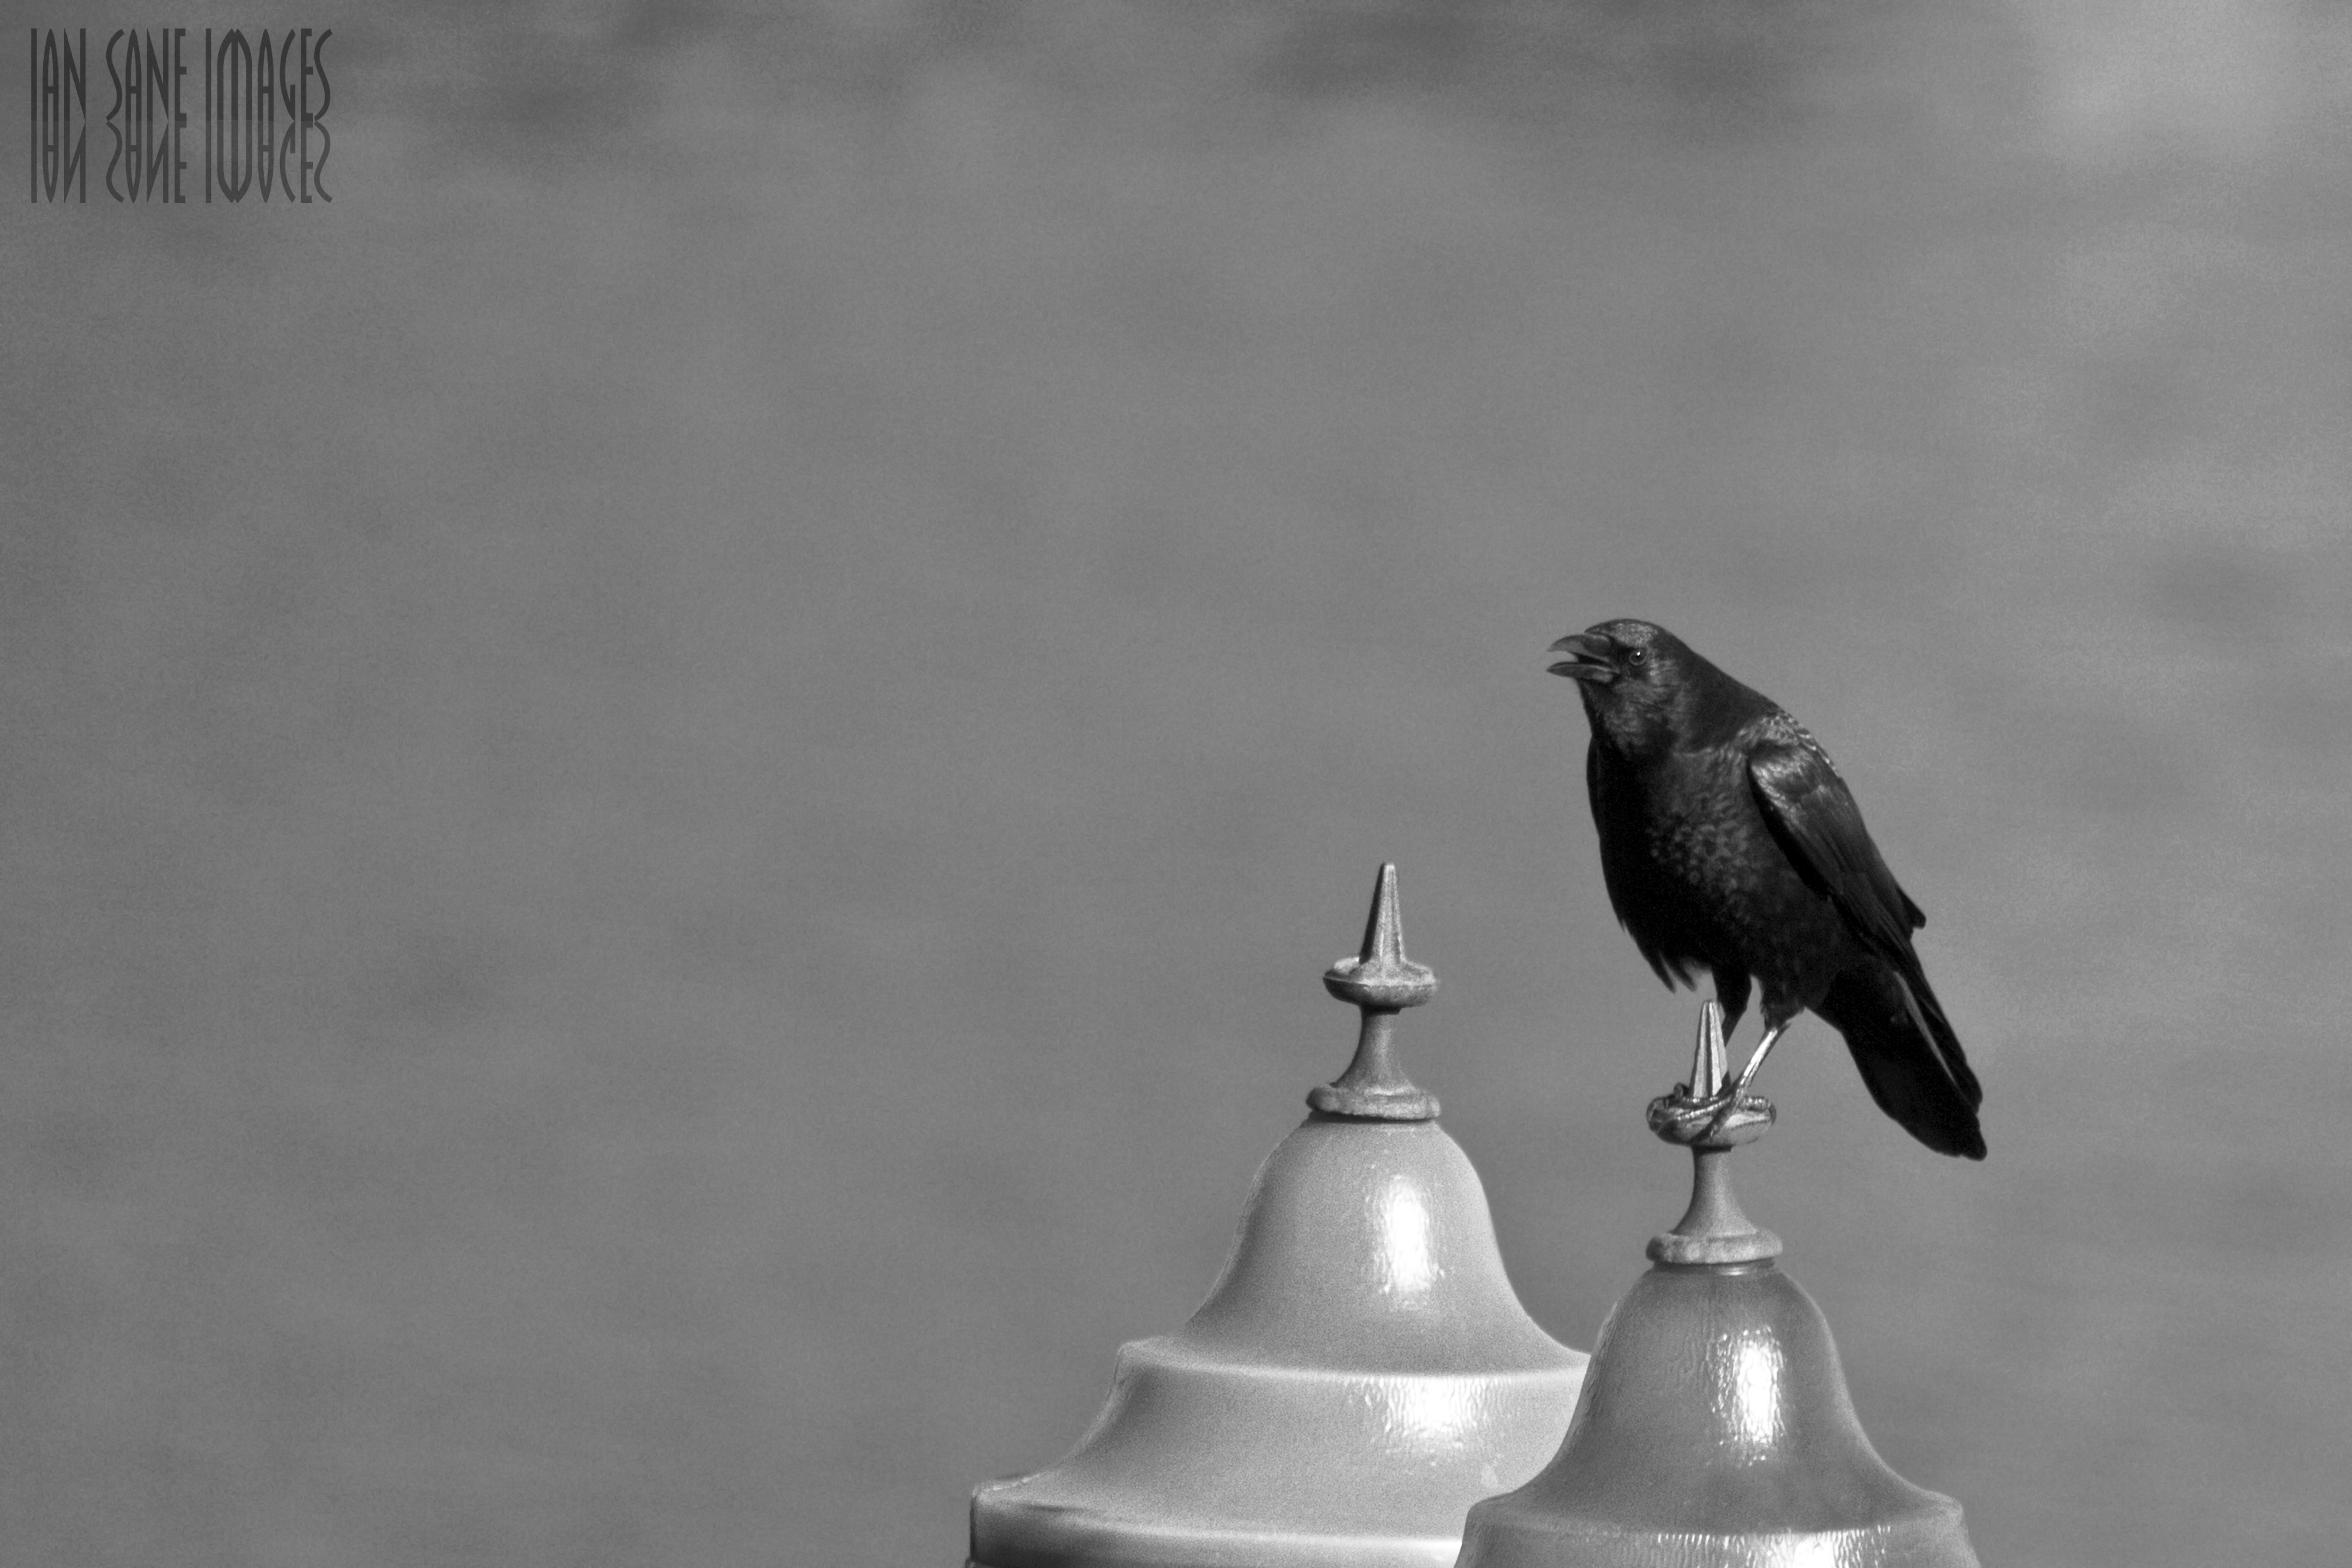
bird, wing, light, black and white, white, street, town, river, downtown, standing, park, lamp, black, point, monochrome, waterfront, crow, my, on, images, it, china, and, tom, oregon, portland, ian, sane, willamette, governor, mccall, i m, that s, monochrome photography, perching bird